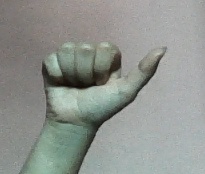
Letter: dhad